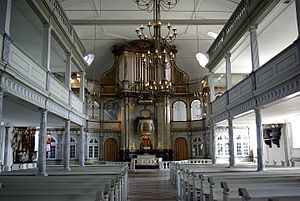
Sankt Nikolaj Kirke (Kappel)
Kirkens indre
Sankt Nikolaj Kirke er en centralt beliggende kirke i Kappel i det østlige Sydslesvig. Kirken er viet til de søfarendes skytshelgen Sankt Nikolaus.